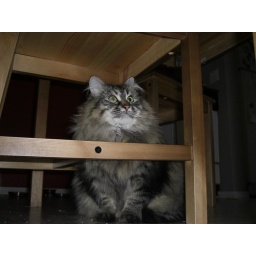
The other two cats are making noise upstairs in the computer room